Miguel Herrero Uceda

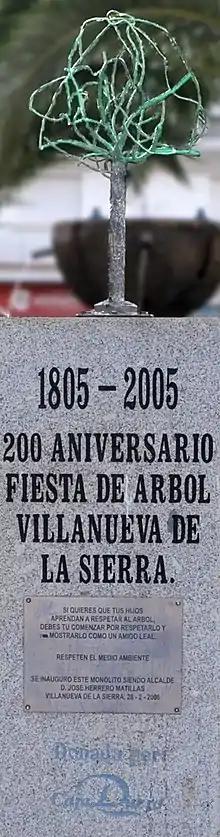
Miguel Herrero Uceda beside the Monument to the first Tree Day of the world, Villanueva de la Sierra (Spain)

Both documentaries participated in the Cycle of Scientific Cinema – visual Space organised in 2011 by ASECIC (Spanish Association of Cinema and Scientific Image) and by the National Museum of Natural Sciences.